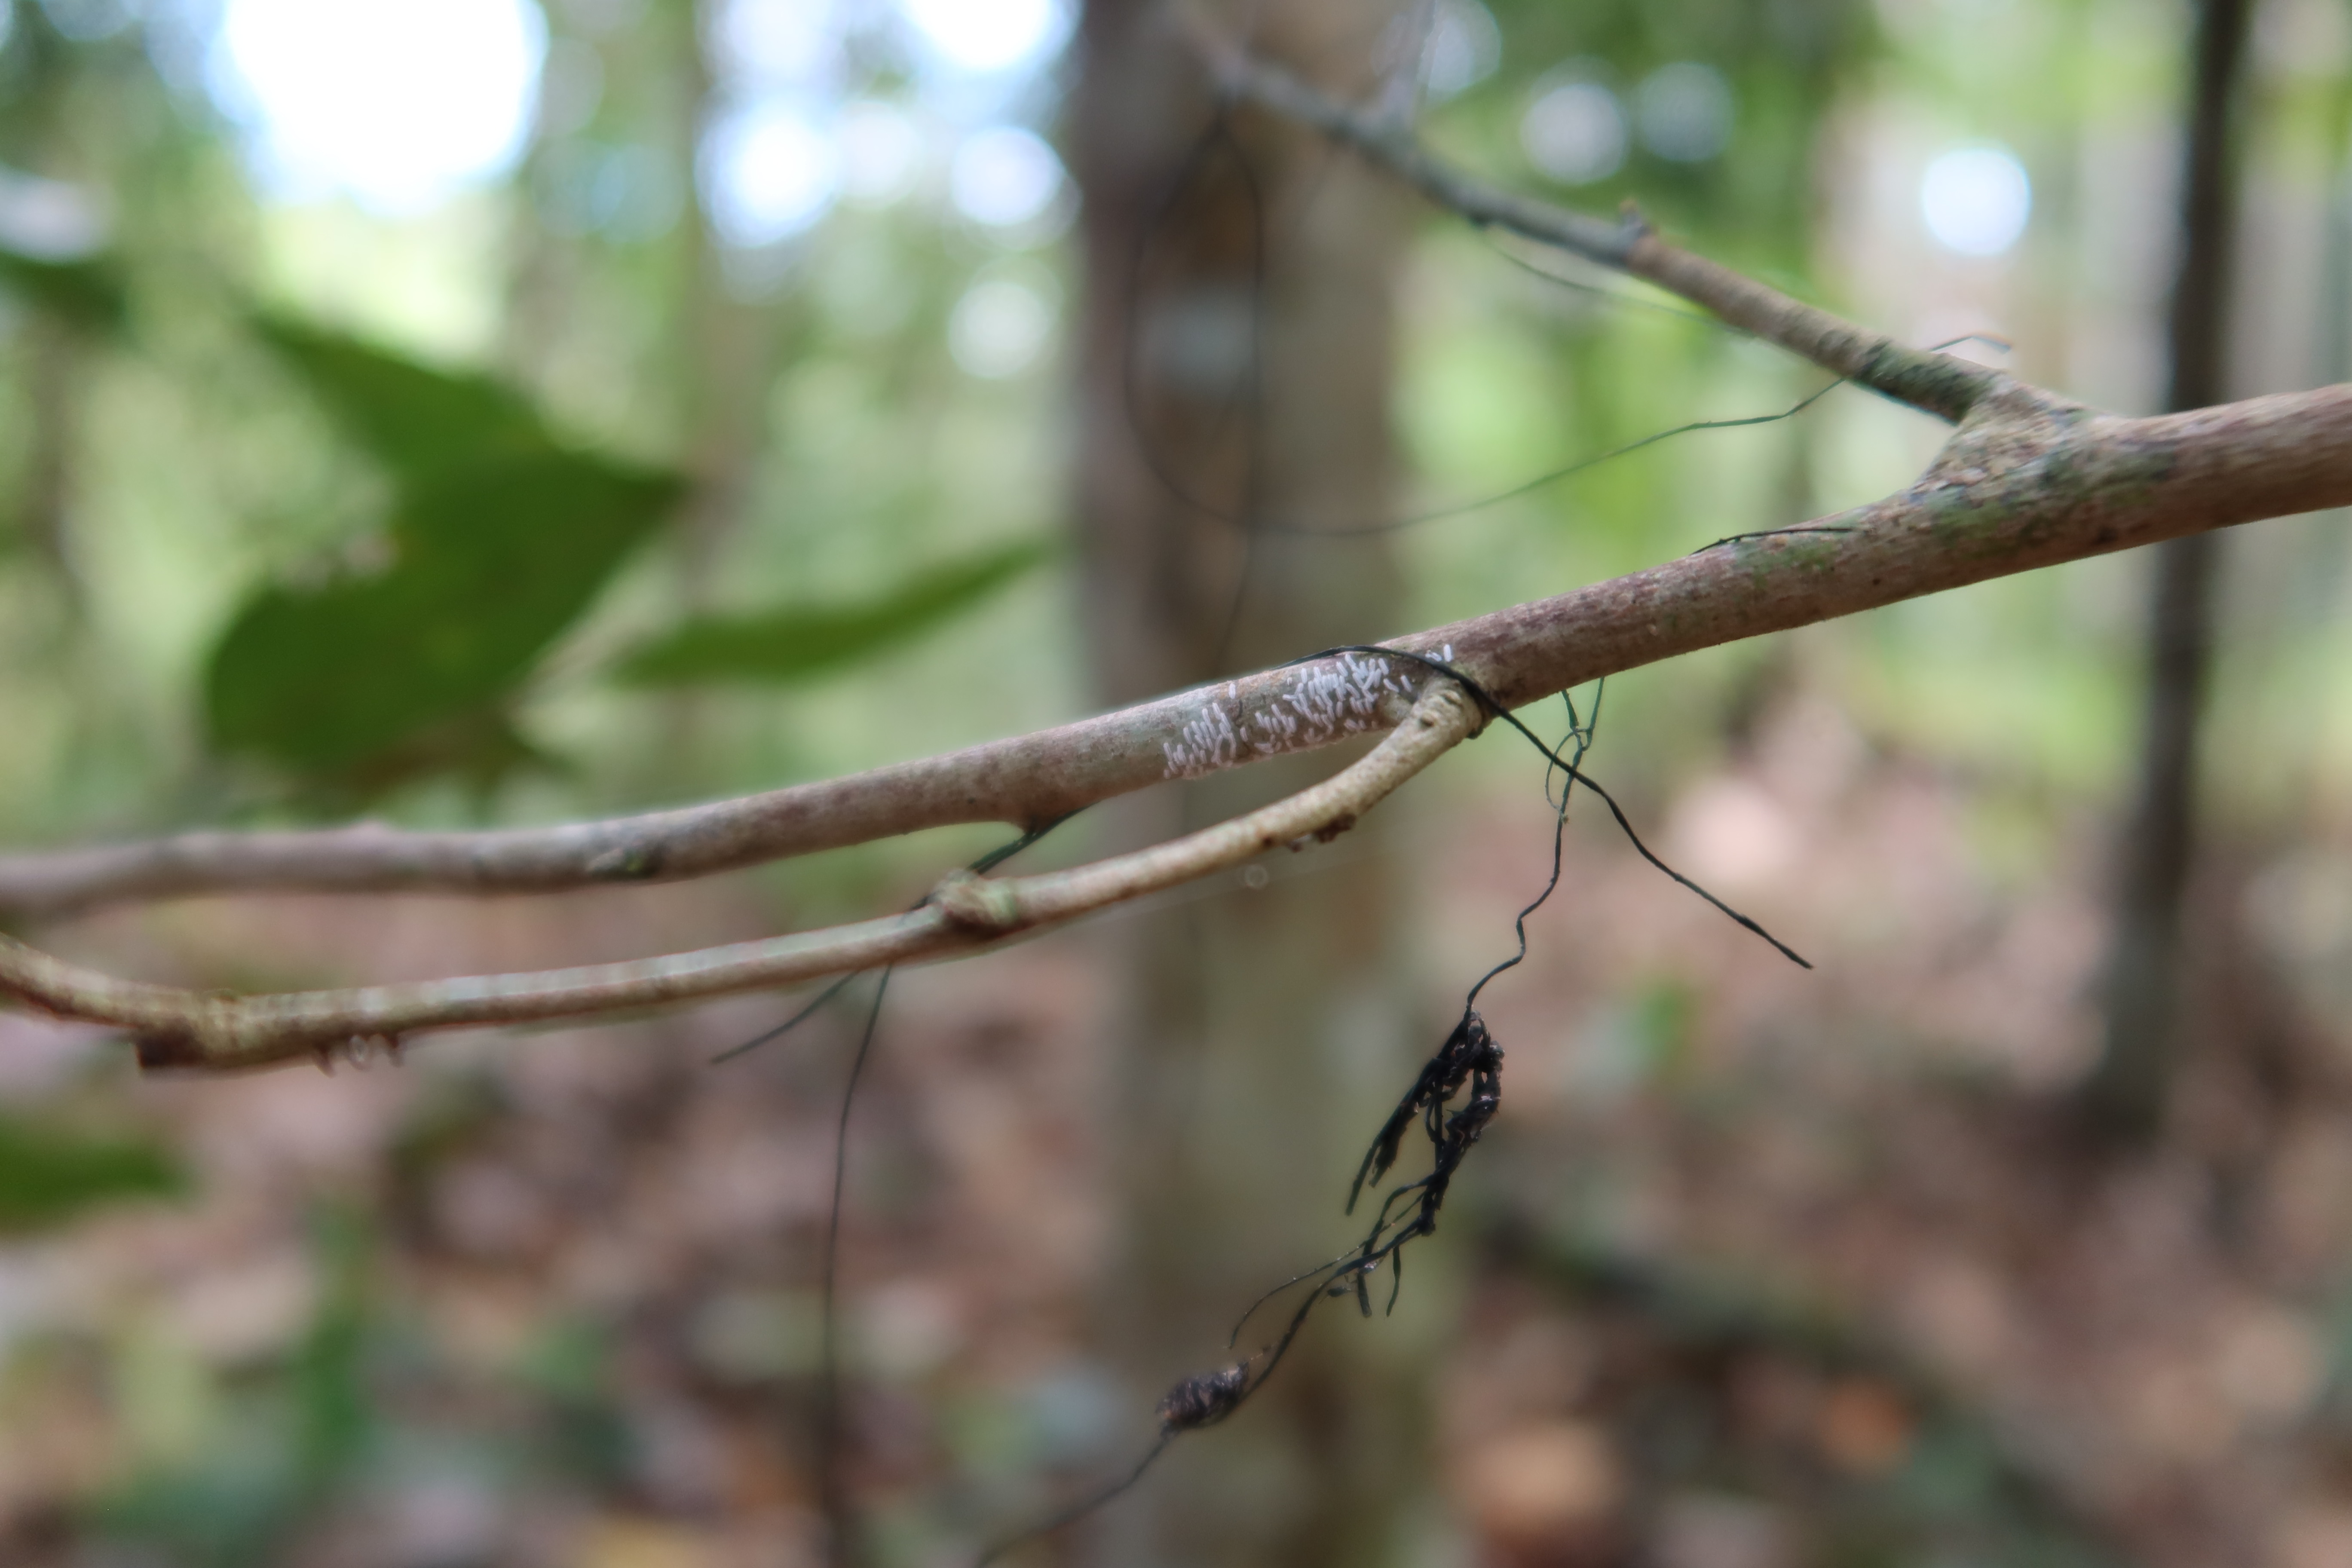
Label: Mealy bugs